Question: Please indicate a possible affordance area of drink_with_cup that can be used for drinking
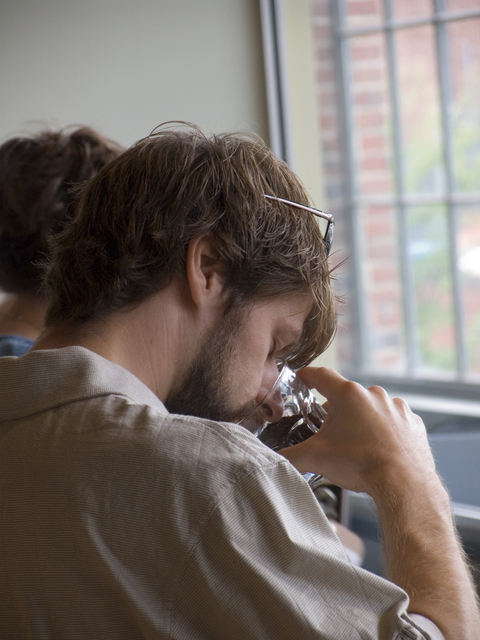
Answer: [234.586, 370.526, 346.466, 473.985]